Music industry

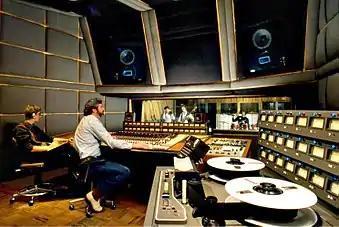
Musicians working in a recording studio

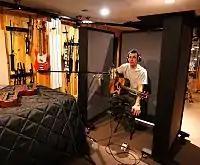
A musician in a recording studio

The music industry are individuals and organizations that earn money by writing songs and musical compositions, creating and selling recorded music and sheet music, presenting concerts, as well as the organizations that aid, train, represent and supply music creators. Among the many individuals and organizations that operate in the industry are: the songwriters and composers who write songs and musical compositions; the singers, musicians, conductors, and bandleaders who perform the music; the record labels, music publishers, recording studios, music producers, audio engineers, retail and digital music stores, and performance rights organizations who create and sell recorded music and sheet music; and the booking agents, promoters, music venues, road crew, and audio engineers who help organize and sell concerts.